Treva

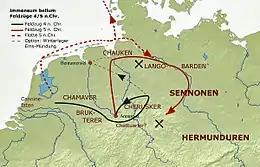
Map showing the Tiberius campaigns in 5 AD along the Elbe river

Later, Germanicus in 15 AD reached Treva and again crossed the Elbe river in his military campaign, before the final withdrawal of the Romans west of the Rhine river.